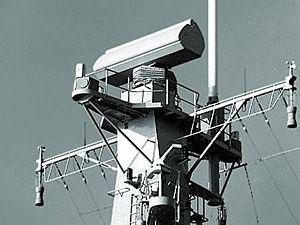
Les frégates de classe Maharaja Lela, sont une classe de six frégates furtives en cours de construction pour la Marine royale malaisienne. Les navires sont basés sur une version agrandie de la corvette de classe Gowind, conçue par DCNS de France. Le contrat a été finalisé et il a été décidé que les six navires seront construits par le constructeur naval malaisien Boustead Heavy Industries pour la marine royale malaisienne à un prix plafond de 9 milliards de RM à partir de 2015.